433 Eros

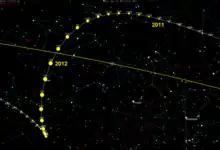
Path in sky during opposition 2011/2012

On 31 January 2012, Eros passed Earth at , about 70 times the distance to the Moon, with a visual magnitude of +8.1. During rare oppositions, every 81 years, such as in 1975 and 2056, Eros can reach a magnitude of +7.0, which is brighter than Neptune and brighter than any main-belt asteroid except 1 Ceres, 4 Vesta and, rarely, 2 Pallas and 7 Iris. Under this condition, the asteroid actually appears to stop, but unlike the normal condition for a body in heliocentric conjunction with Earth, its retrograde motion is very small. For example, in January and February 2137, it moves retrograde only 34 minutes in right ascension.